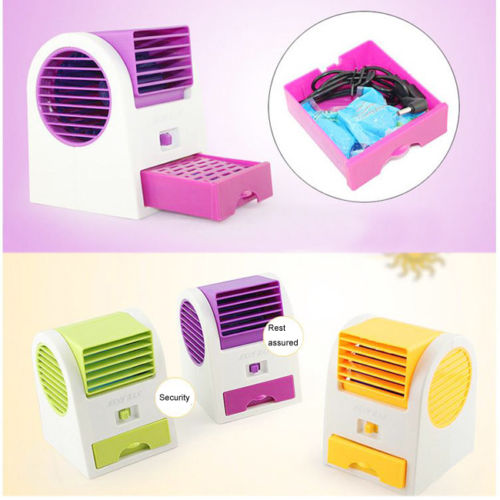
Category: fan